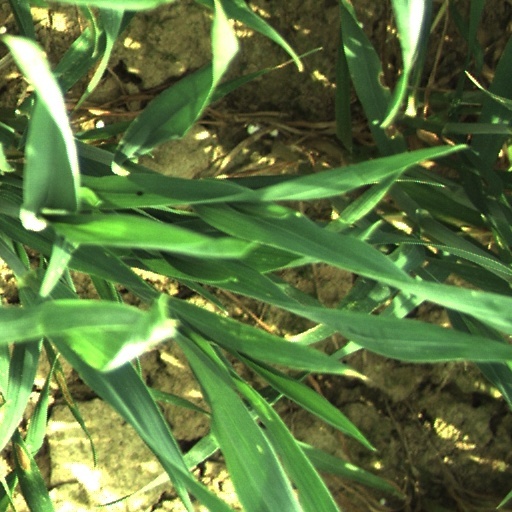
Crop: wheat